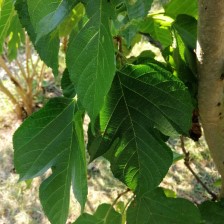
Variety: RedKing